Howling V: The Rebirth

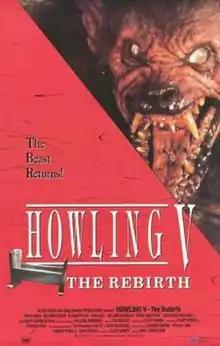
VHS cover

Howling V: The Rebirth is a 1989 direct-to-video horror film directed by Neal Sundstrom from the screenplay by Freddie Rowe and Clive Turner, and filmed in Budapest, Hungary. Starring Philip Davis, Victoria Catlin, Elizabeth She, Ben Cole, and William Shockley, "The Rebirth" is the fifth entry in the series of eight stand-alone films with loose continuity.